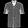
Label: Shirt